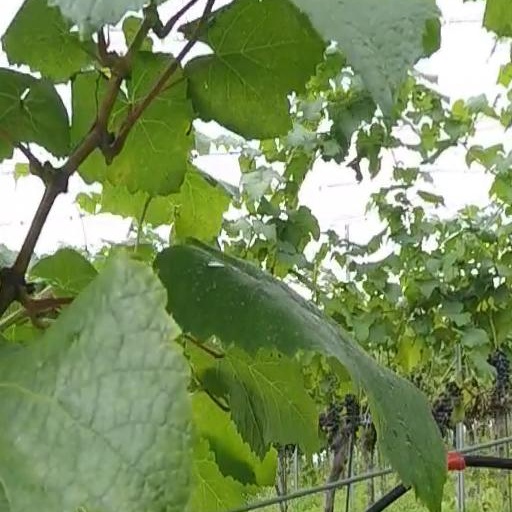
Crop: grape